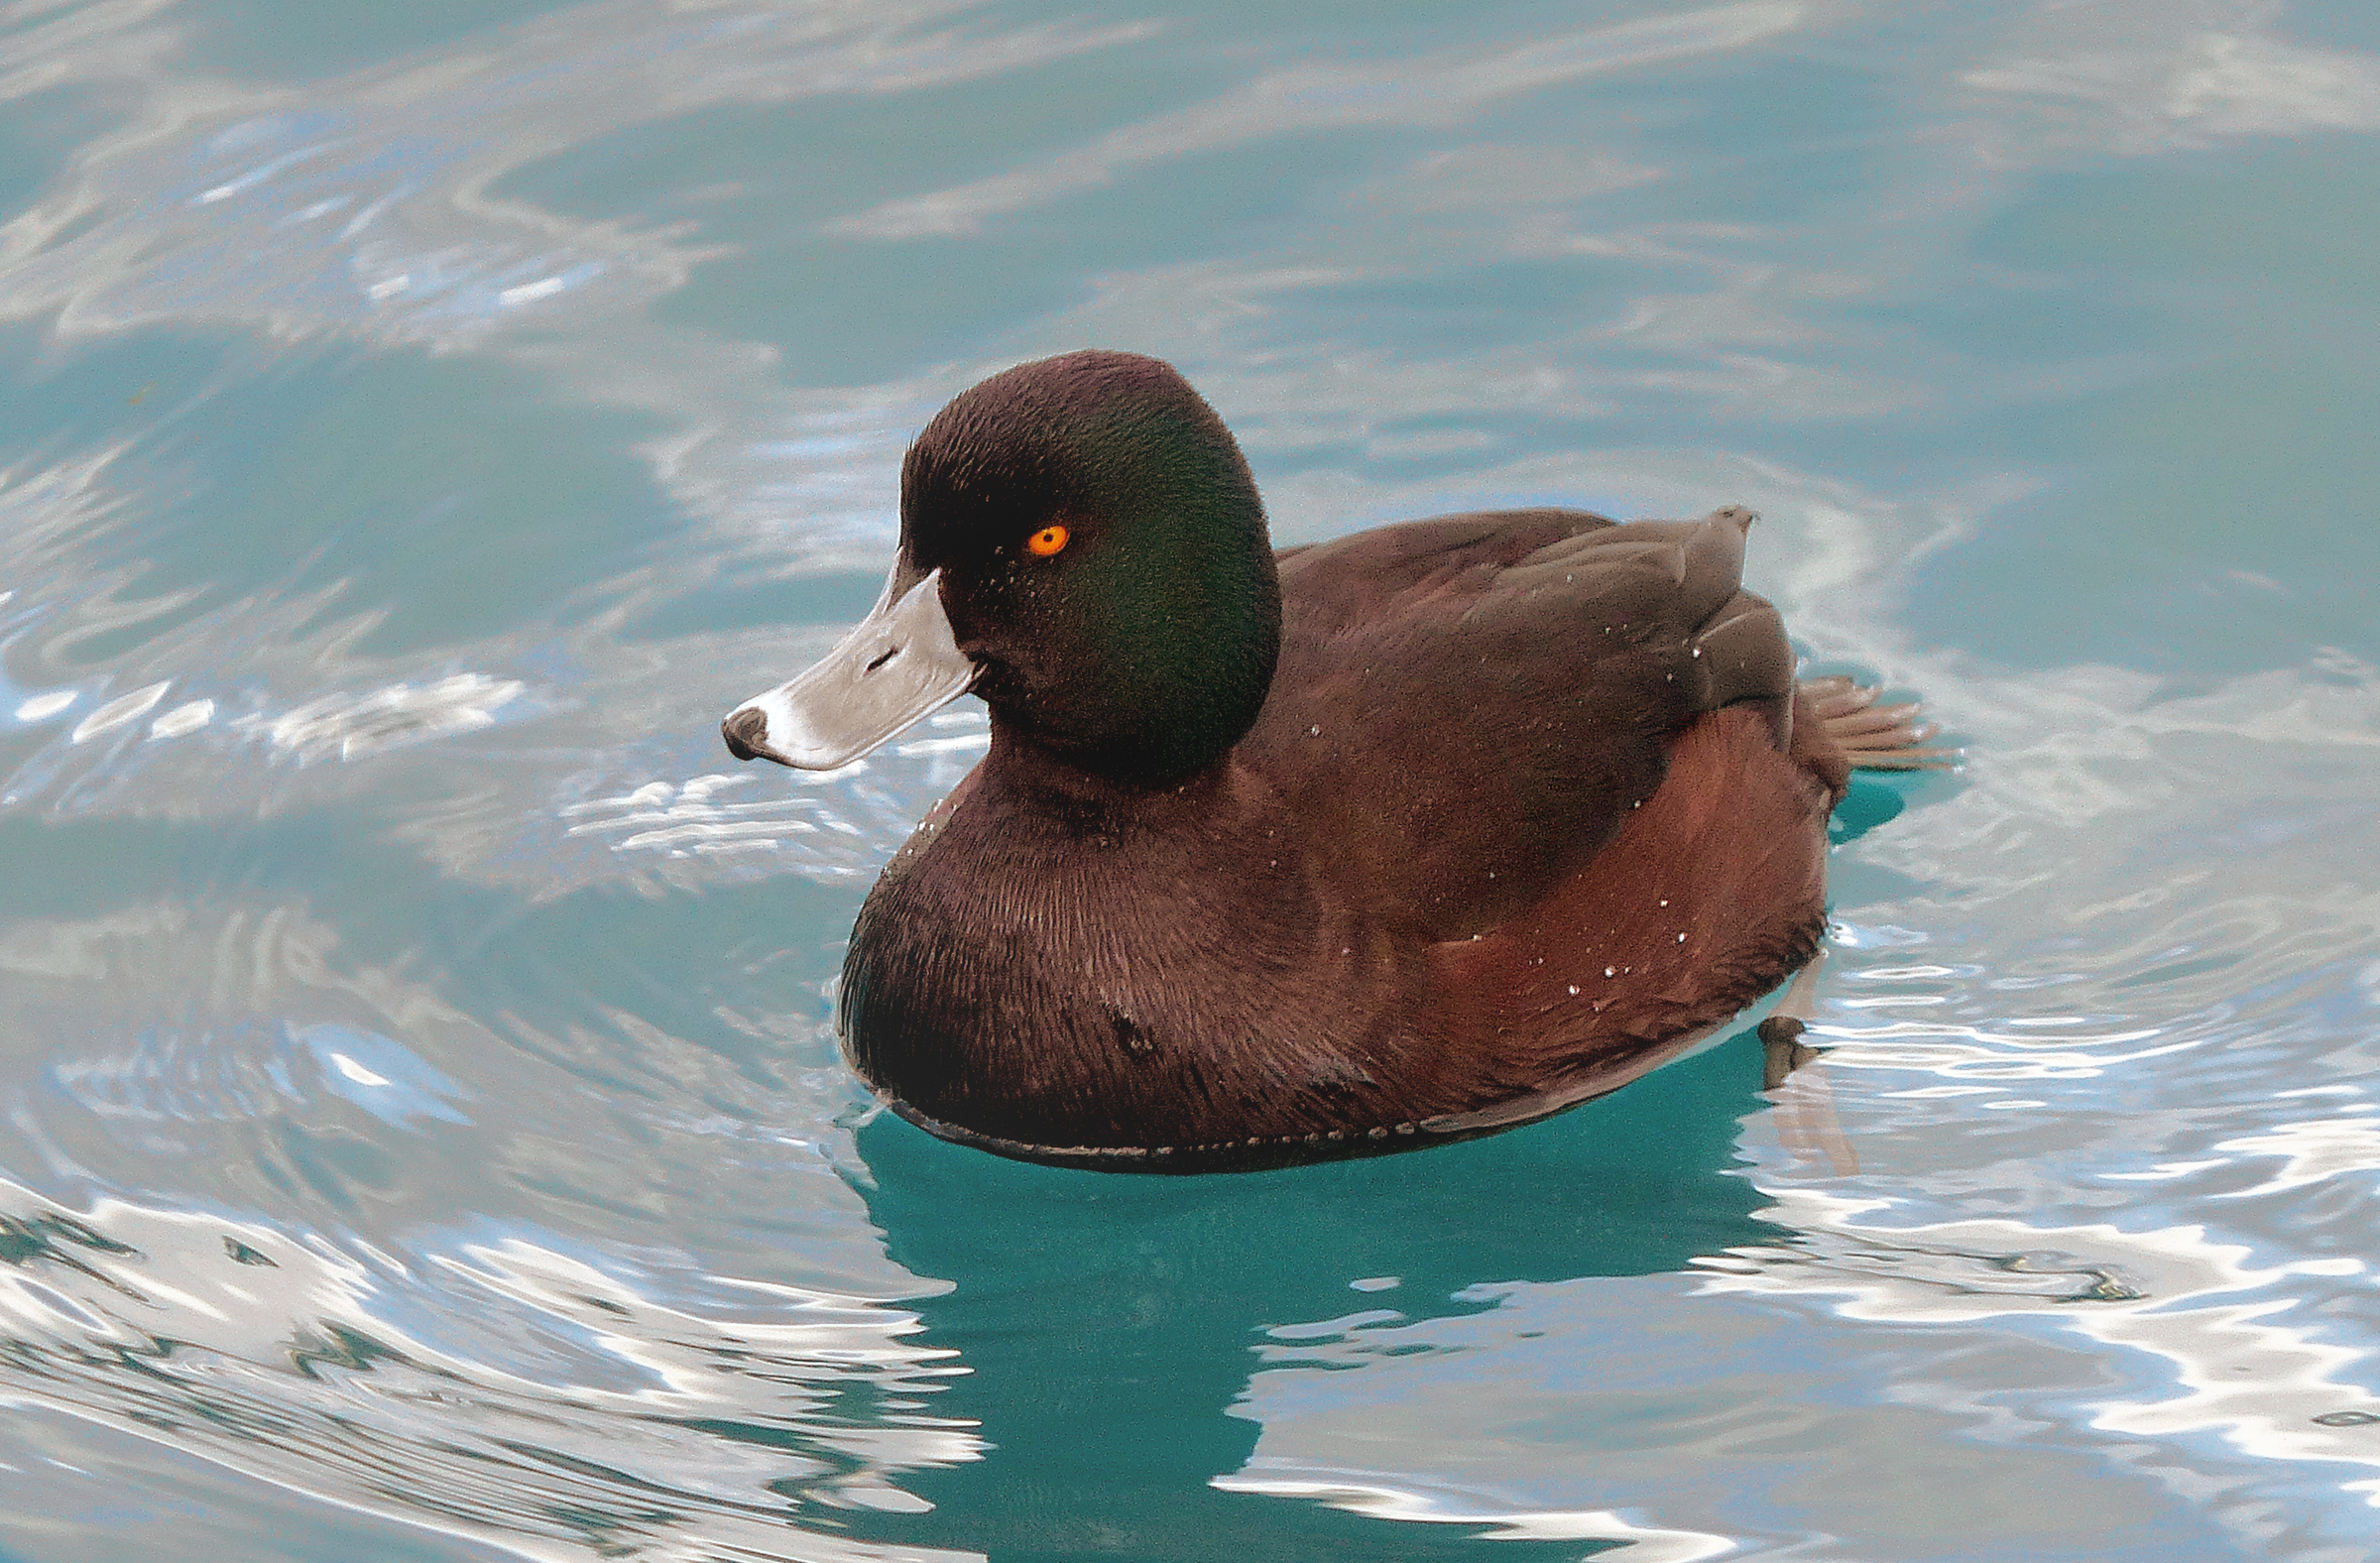
sea, water, bird, wildlife, beak, fauna, duck, vertebrate, ducks, waterfowl, newzealandbirds, scaup, flickrsbestcreatures, pondbirds, panasonicdmcfz200, divingbirds, aythyanovaeseelandiae, water bird, mallard, mergus, ducks geese and swans, seaduck